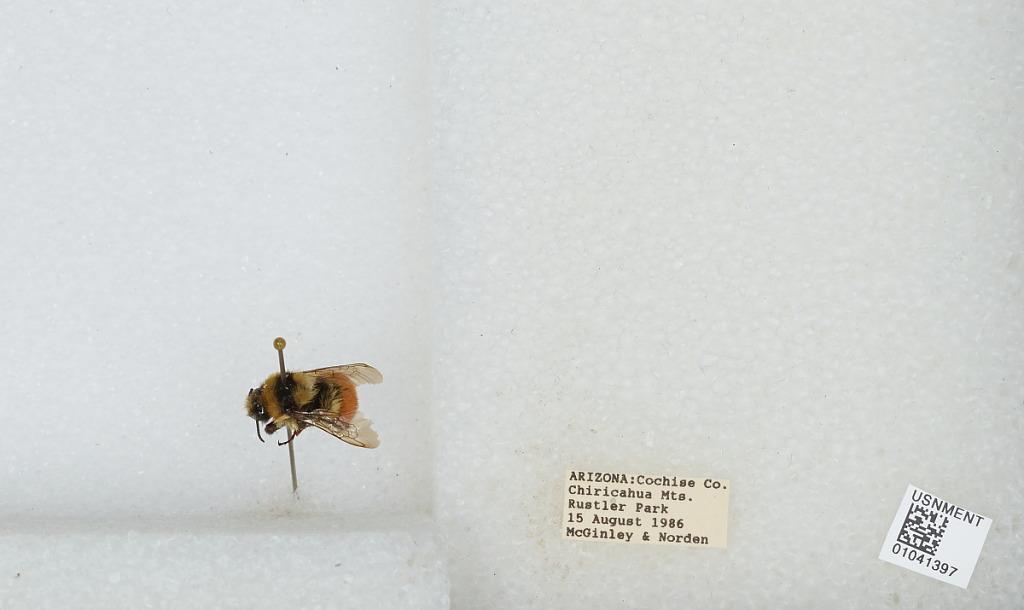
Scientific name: Bombus sp.
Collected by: McGinley & Norden
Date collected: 1986-8-15
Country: United States
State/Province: Arizona
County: Cochise
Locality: Chiricahua Mountains, Rustler Park
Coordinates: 31.9036, -109.276